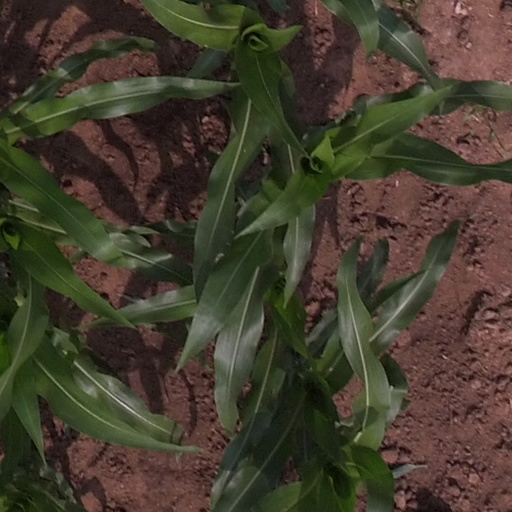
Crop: maize; corn